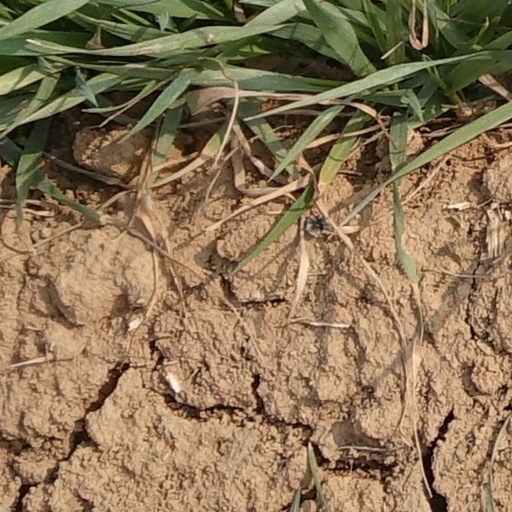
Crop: wheat